Matteo Maria Boiardo

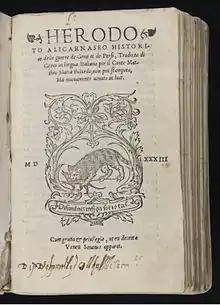
Italian translation of Herodotus' Histories by Count Matteo Maria Boiardo, published in Venice in 1533.

Up to the year of his marriage to Taddea Gonzaga, the daughter of the Count of Novellara (1472), he had received many marks of favour from Borso d'Este, Duke of Ferrara, having been sent to meet Frederick III (1469), and afterwards visiting Pope Paul II (1471) in the train of Borso. In 1473 he joined the retinue which escorted Eleonora of Aragon, the daughter of Ferdinand I, to meet her spouse, Ercole, at Ferrara.